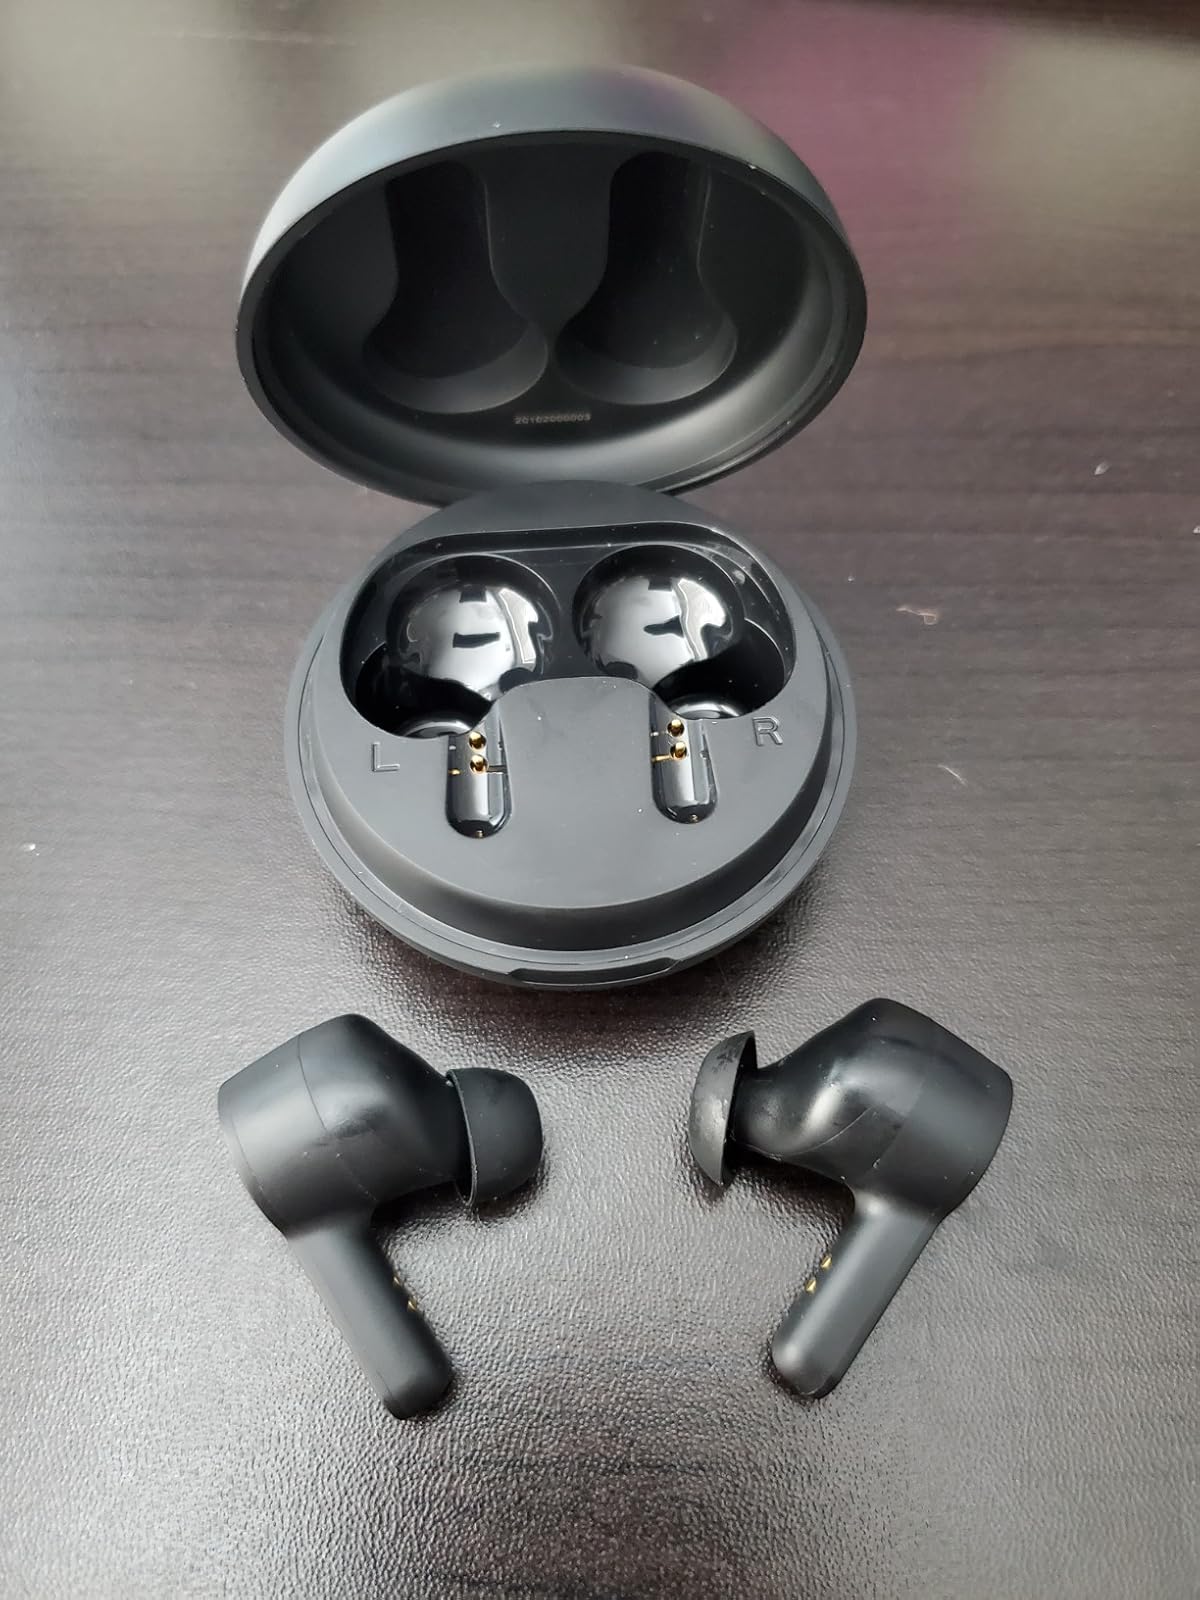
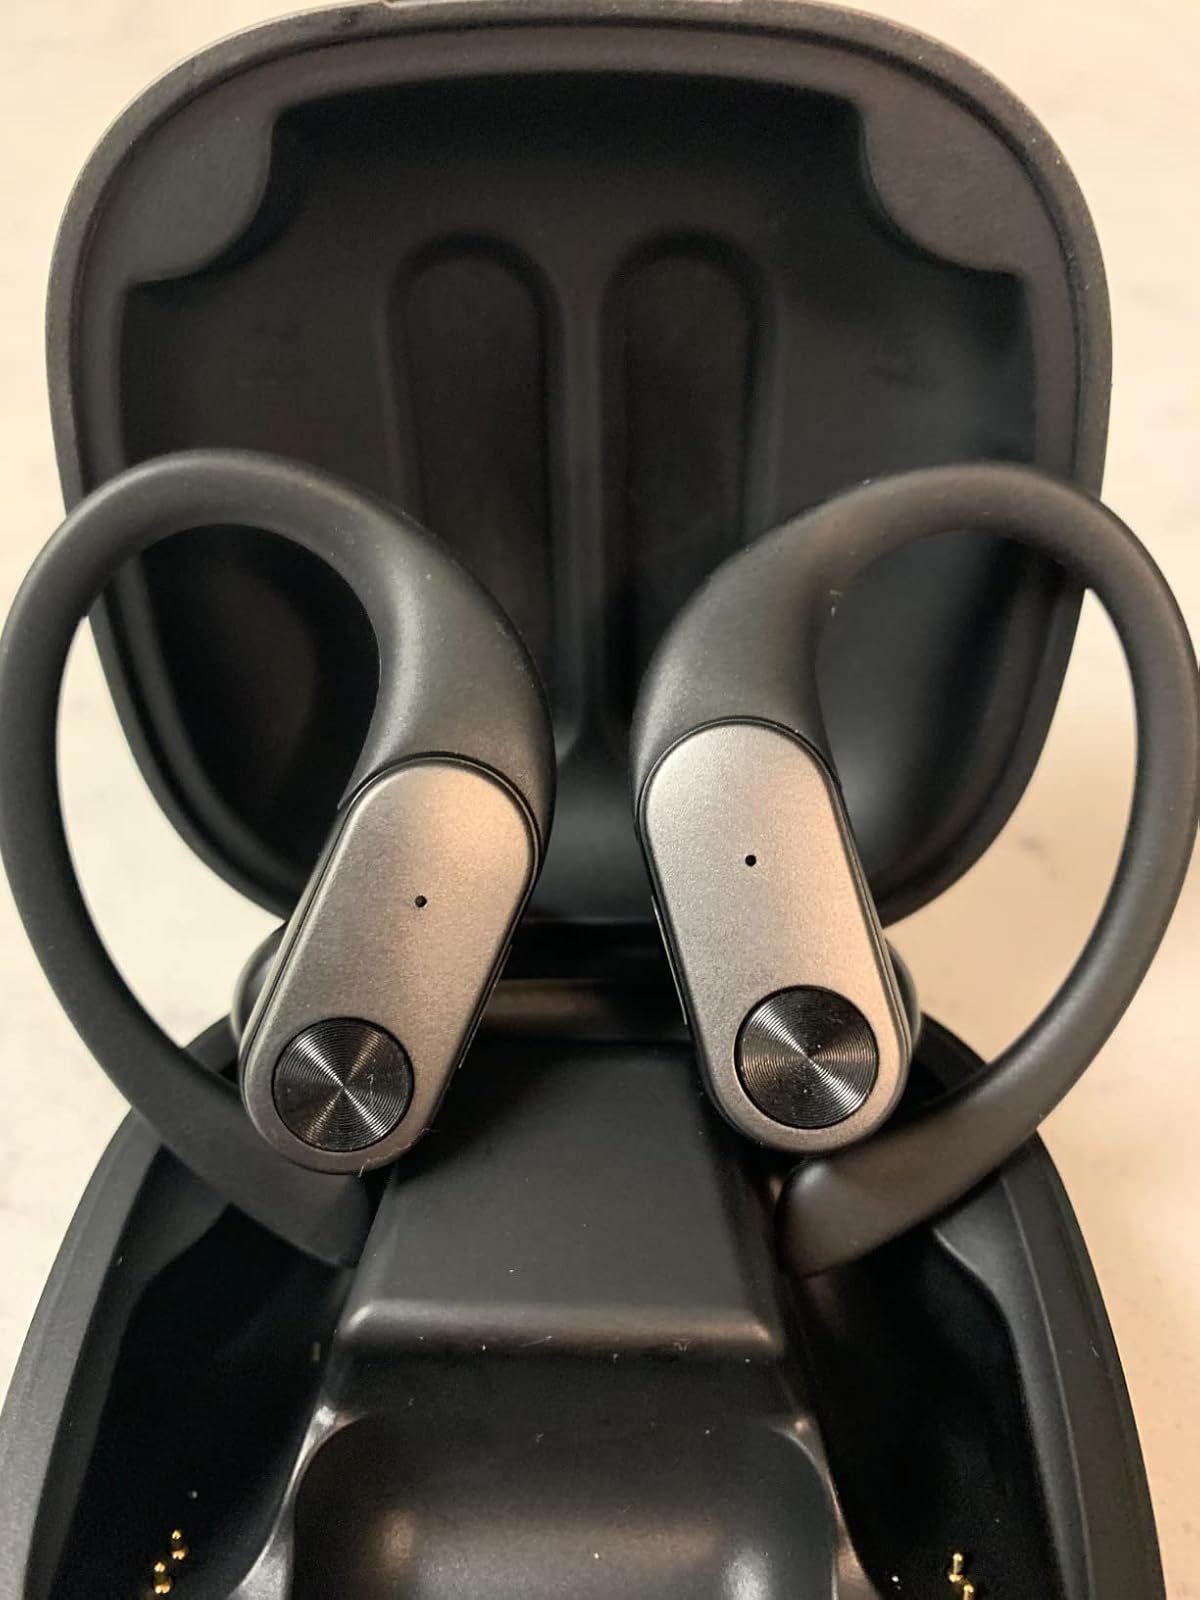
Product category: earbuds
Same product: no